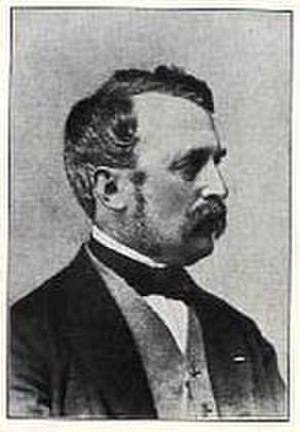
H.C. Stilling
Harald Conrad Stilling var en dansk arkitekt og stadsbygmester i København 1871-1888. Sammen med P.C. Hagemann, P.C. Bønecke, N.S. Nebelong og J.H. Nebelong formede Stilling senklassicismens København.